Adam Bothwell

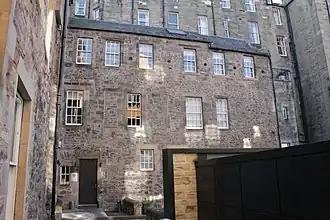
Bothwell's House as seen from Advocates Close

Bothwell was the son of Francis Bothwell, a Lord of Session. His mother, according to some sources, was Francis' second wife Katherine Bellenden, although he could have been a son of Francis' first wife Janet Richardson. Adam Bothwell was born about 1527; his epitaph states that he died "anno ætatis suæ (at the age of ) 67." If this date and age are correct he was not the son of Katherine: her first husband Adam Hoppar died in 1529.